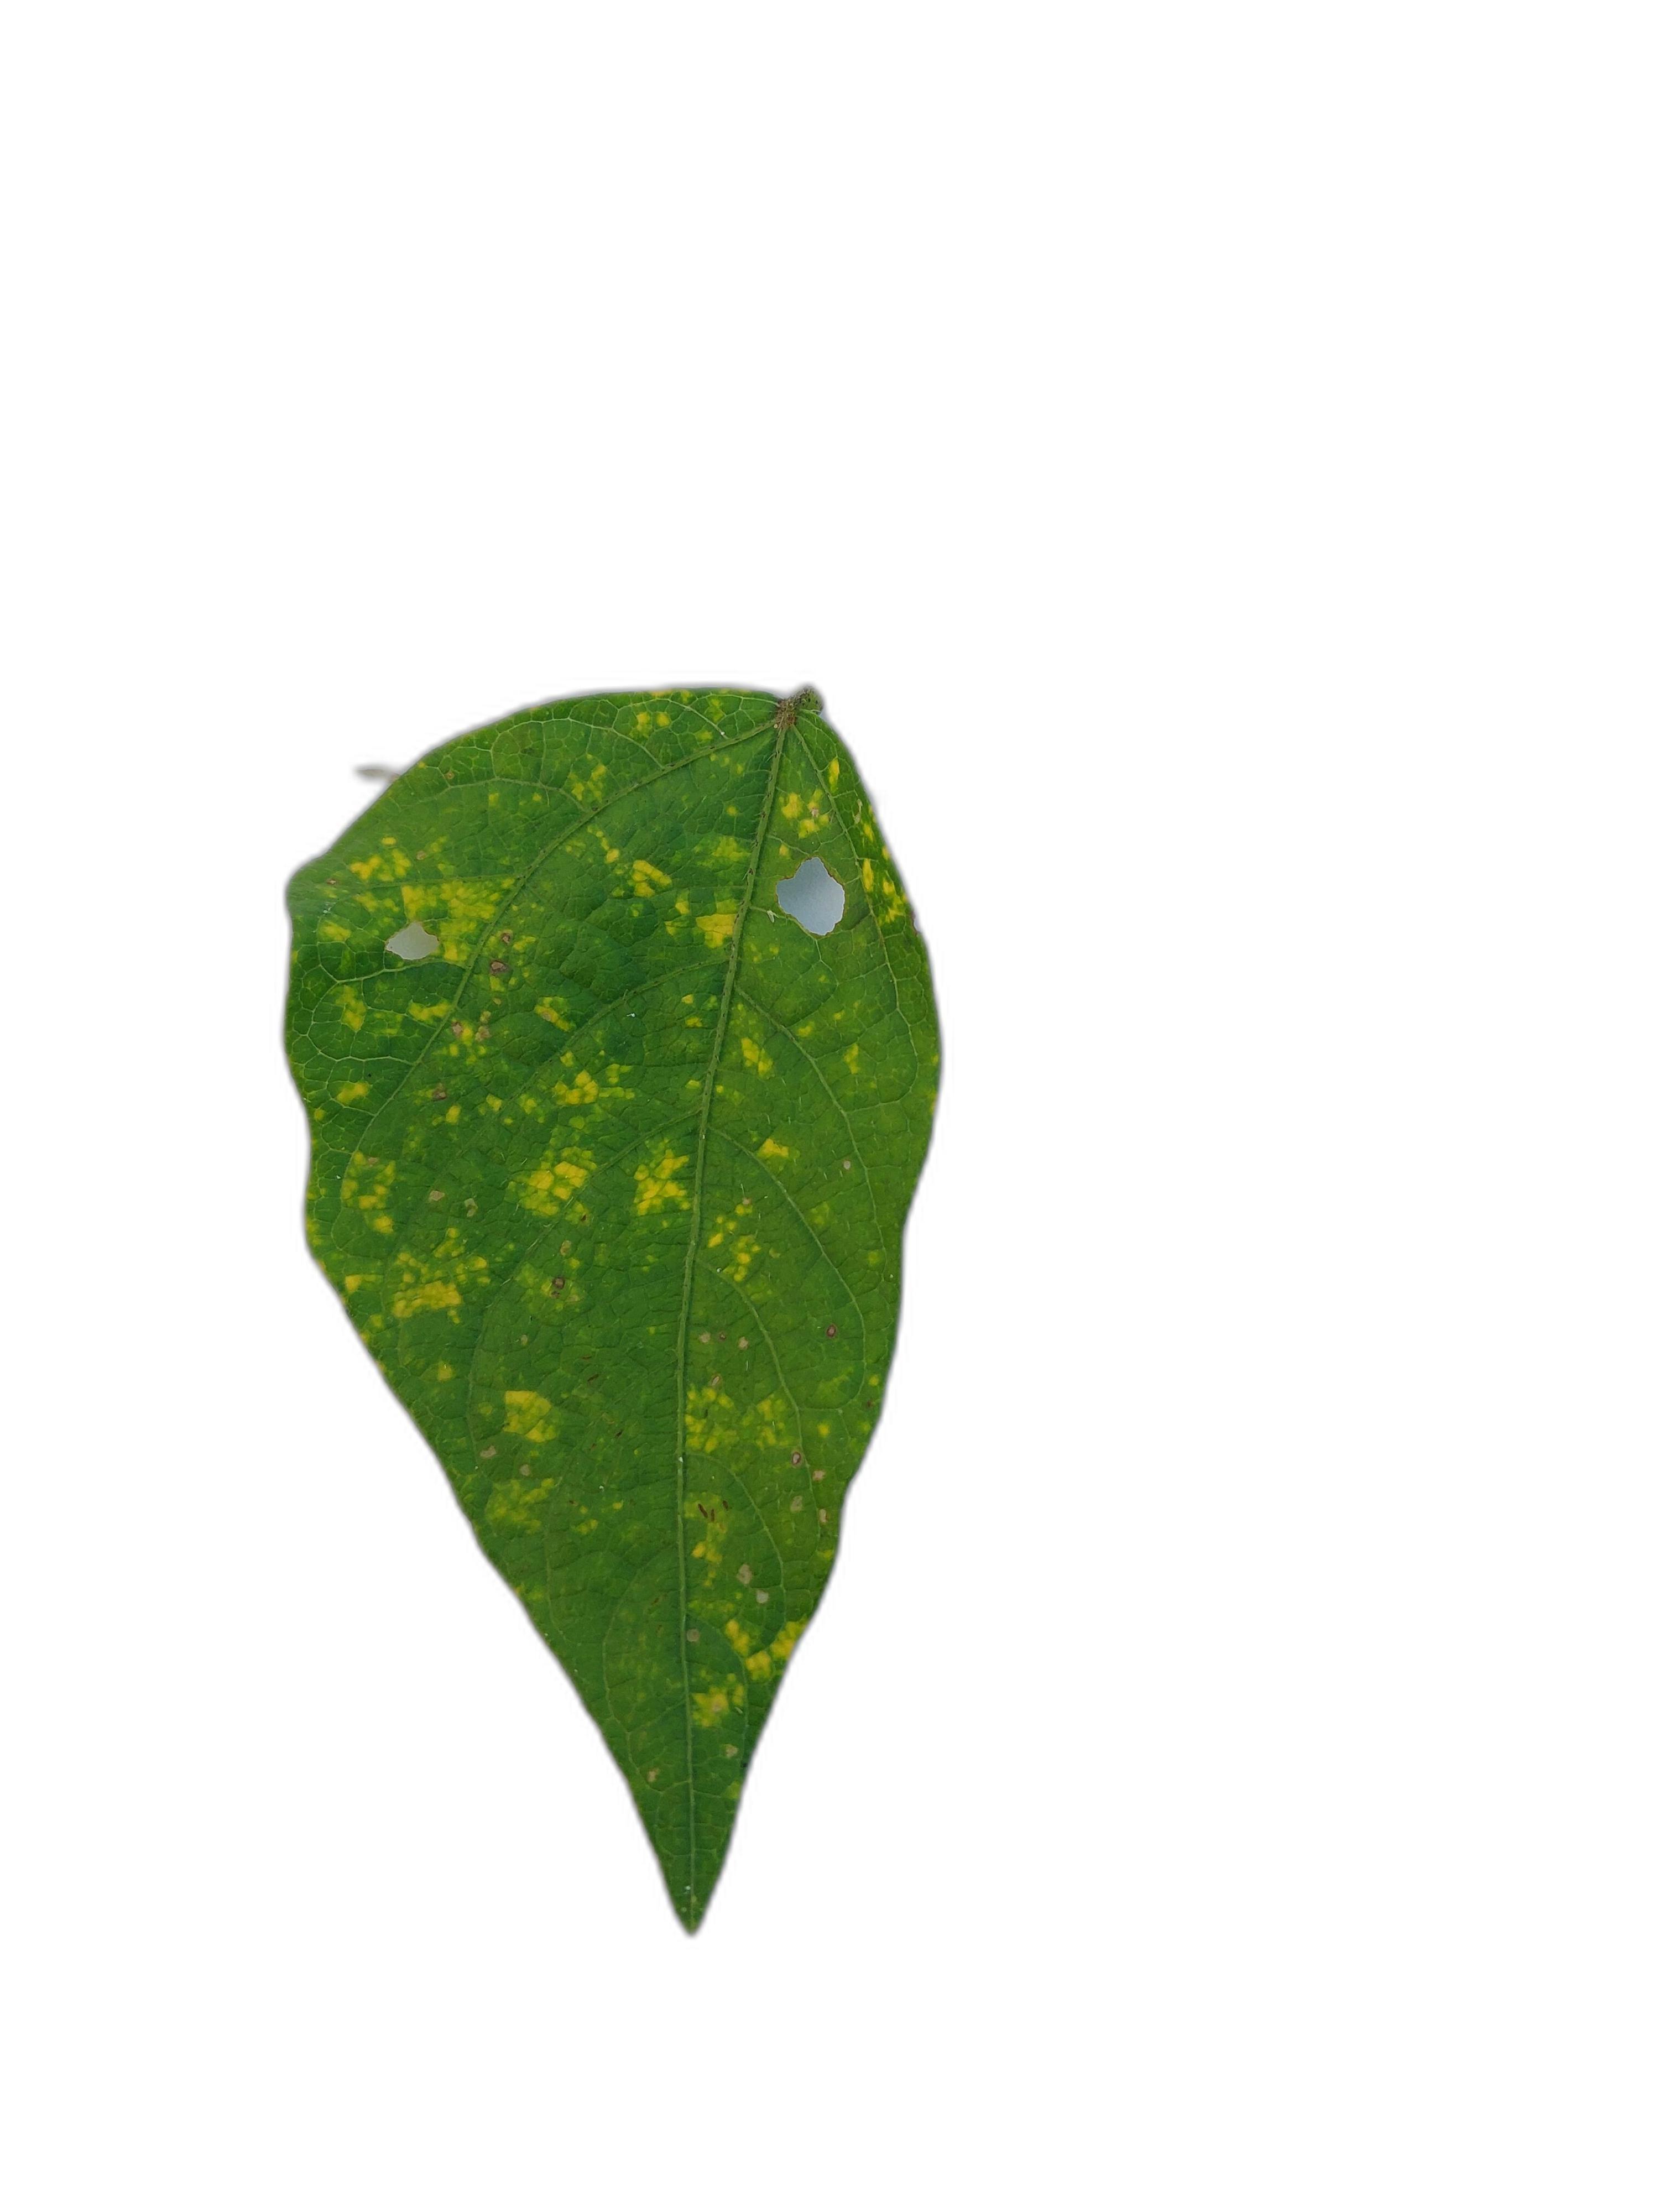
Label: Yellow Mosaic